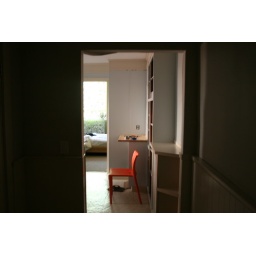
Sanding, priming, painting, reinstalling kitchen cabinets. Also painting wall panel in hallway.